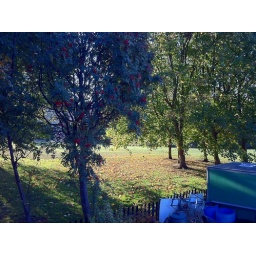
View from the window beside my desk this morning.